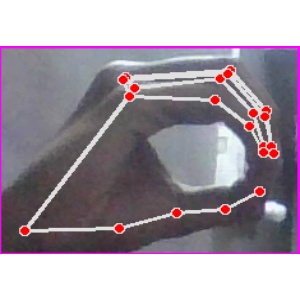
अक्षर: ठ